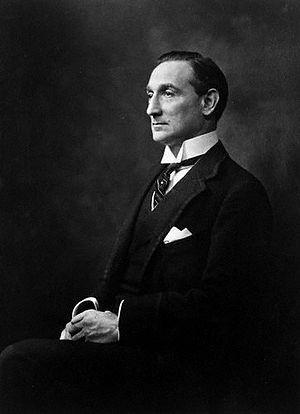
Rufus Isaacs, né dans le quartier de Tower Hamlets en Londres le 10 octobre 1860 et mort à Mayfair en Londres le 30 décembre 1935, est un homme politique britannique qui a été ministre de la justice du gouvernement d'Herbert Asquith, Premier ministre du Royaume-Uni.